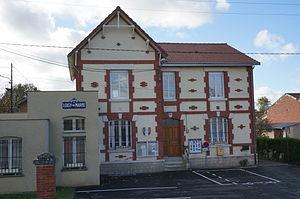
Vue de la mairie .
Loisy-sur-Marne est une commune française, située dans le département de la Marne en région Grand Est.